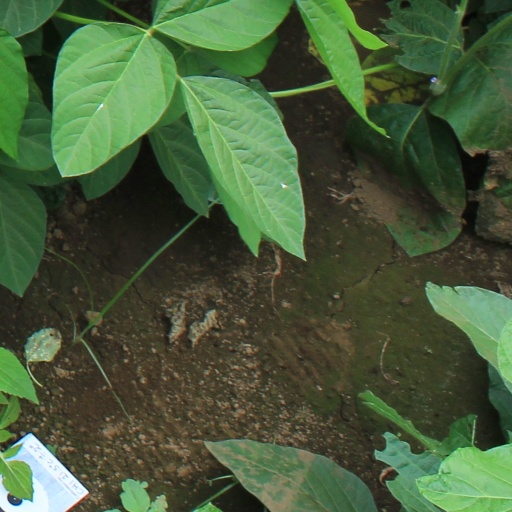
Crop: soybean